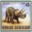
Label: dinosaur